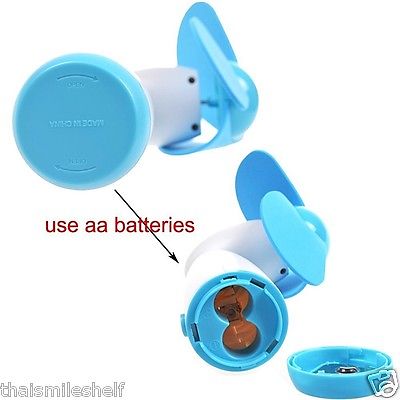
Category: fan